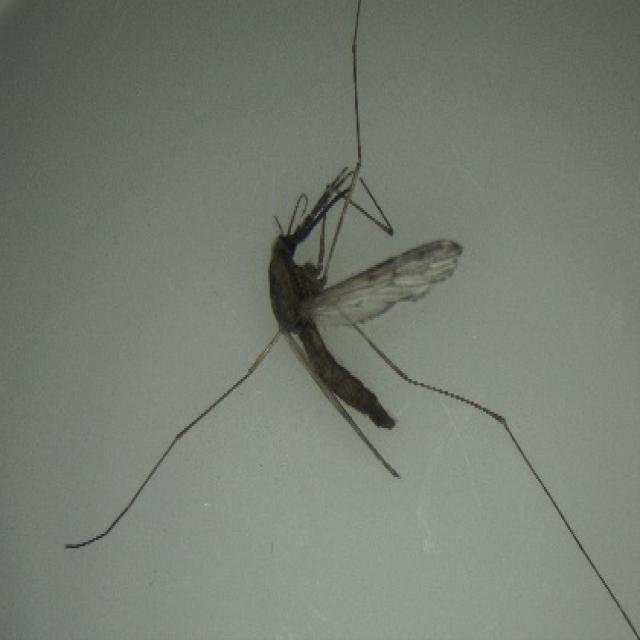
Species: anopheles_sinensis